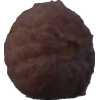
Label: orange_peeled